Rómulo Rozo

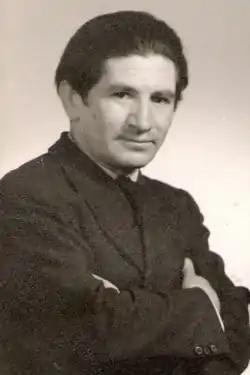
Rómulo Rozo

Rómulo Rozo Peña (1899 Bogotá – 1964 Mérida, Yucatán) was a Colombian-born Mexican sculptor.